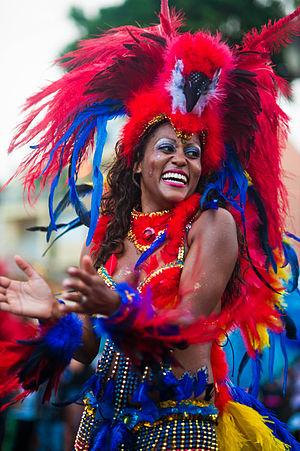
Le carnaval est un événement festif et culturel annuel qui se déroule sur deux mois environ, du 1ᵉʳ dimanche de janvier au mercredi des Cendres. Chaque dimanche, le carnaval se passe dans une ou plusieurs communes. Le dimanche gras, la grande parade se déroule toujours à Pointe-à-Pitre et le mardi Gras, à Basse-Terre. Le dernier jour du carnaval, le mercredi des cendres est marqué par la mort de Vaval, roi du carnaval. Mais les derniers défilés sont pour la mi-carême. Fortement associé à la création locale et notamment à la musique gwoka, le carnaval de Guadeloupe offre des expressions très diversifiées entre clinquant et messages politiques, entre sauvegarde de la culture et défoulement. Sa particularité est de proposer des défilés avec des orchestres qui défilent.
La Guadeloupe, en créole guadeloupéen : Gwadloup, et en langues amérindiennes : Karukera, est une île française de l'archipel des Antilles, en réalité un archipel composé de deux parties principales : la Grande-Terre à l'est et la Basse-Terre à l'ouest, séparées par un bras de mer « la Rivière-Salée ». La Guadeloupe est aussi par extension administrative un département français, une région mono-départementale de l'Outre-mer français et une région ultrapériphérique européenne, située dans les Caraïbes ; son code départemental officiel est le « 971 ». Elle est membre de l’OECS.